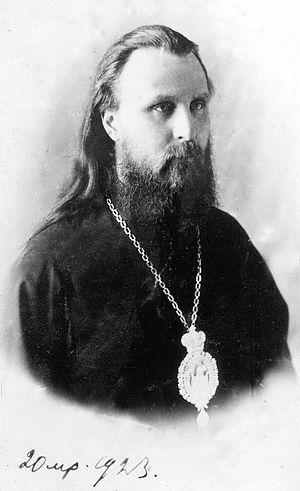
Un encolpion est une croix pectorale, mais c'est aussi le terme utilisé pour le médaillon, comportant une icône en son milieu, que portent les évêques orthodoxes ou uniates sur la poitrine, attaché par une chaîne autour du cou.